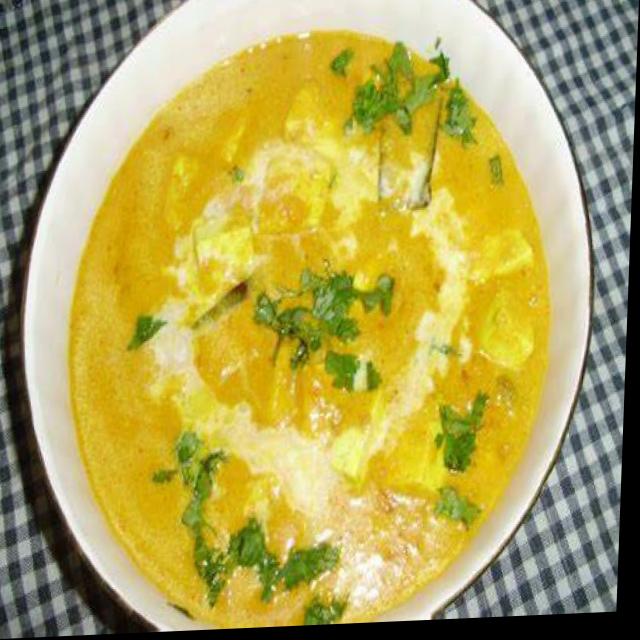
Dish: shahi_paneer